1181

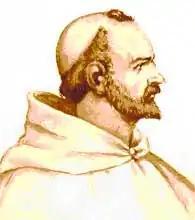
Pope Lucius III (c. 1097–1185)

Year 1181 (MCLXXXI) was a common year starting on Thursday of the Julian calendar.